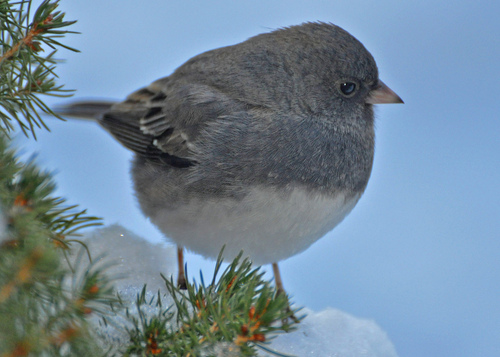
this is a grey bird with a white belly and small dark wings.
a fluffy grey bird with a white belly and a small orange beak.
a small very round bird with grey feathers on top part of body and white in the bottom
this bird has a small bill and a really big belly
this is a very round bird, almost circle shaped grey body and a bright white belly.
a small round bird with a white breast, gray covering the rest of its body and a very short pointy beak.
this bird has wings that are gran and has a rotund bellythe bird is a very big small bird, its grey all over with a white belly and small beak.
this bird has a large half and half grey/white breast and a small pointed bill
this bird is white and gray in color, and has a light colored beak.
Species: Vesper Sparrow